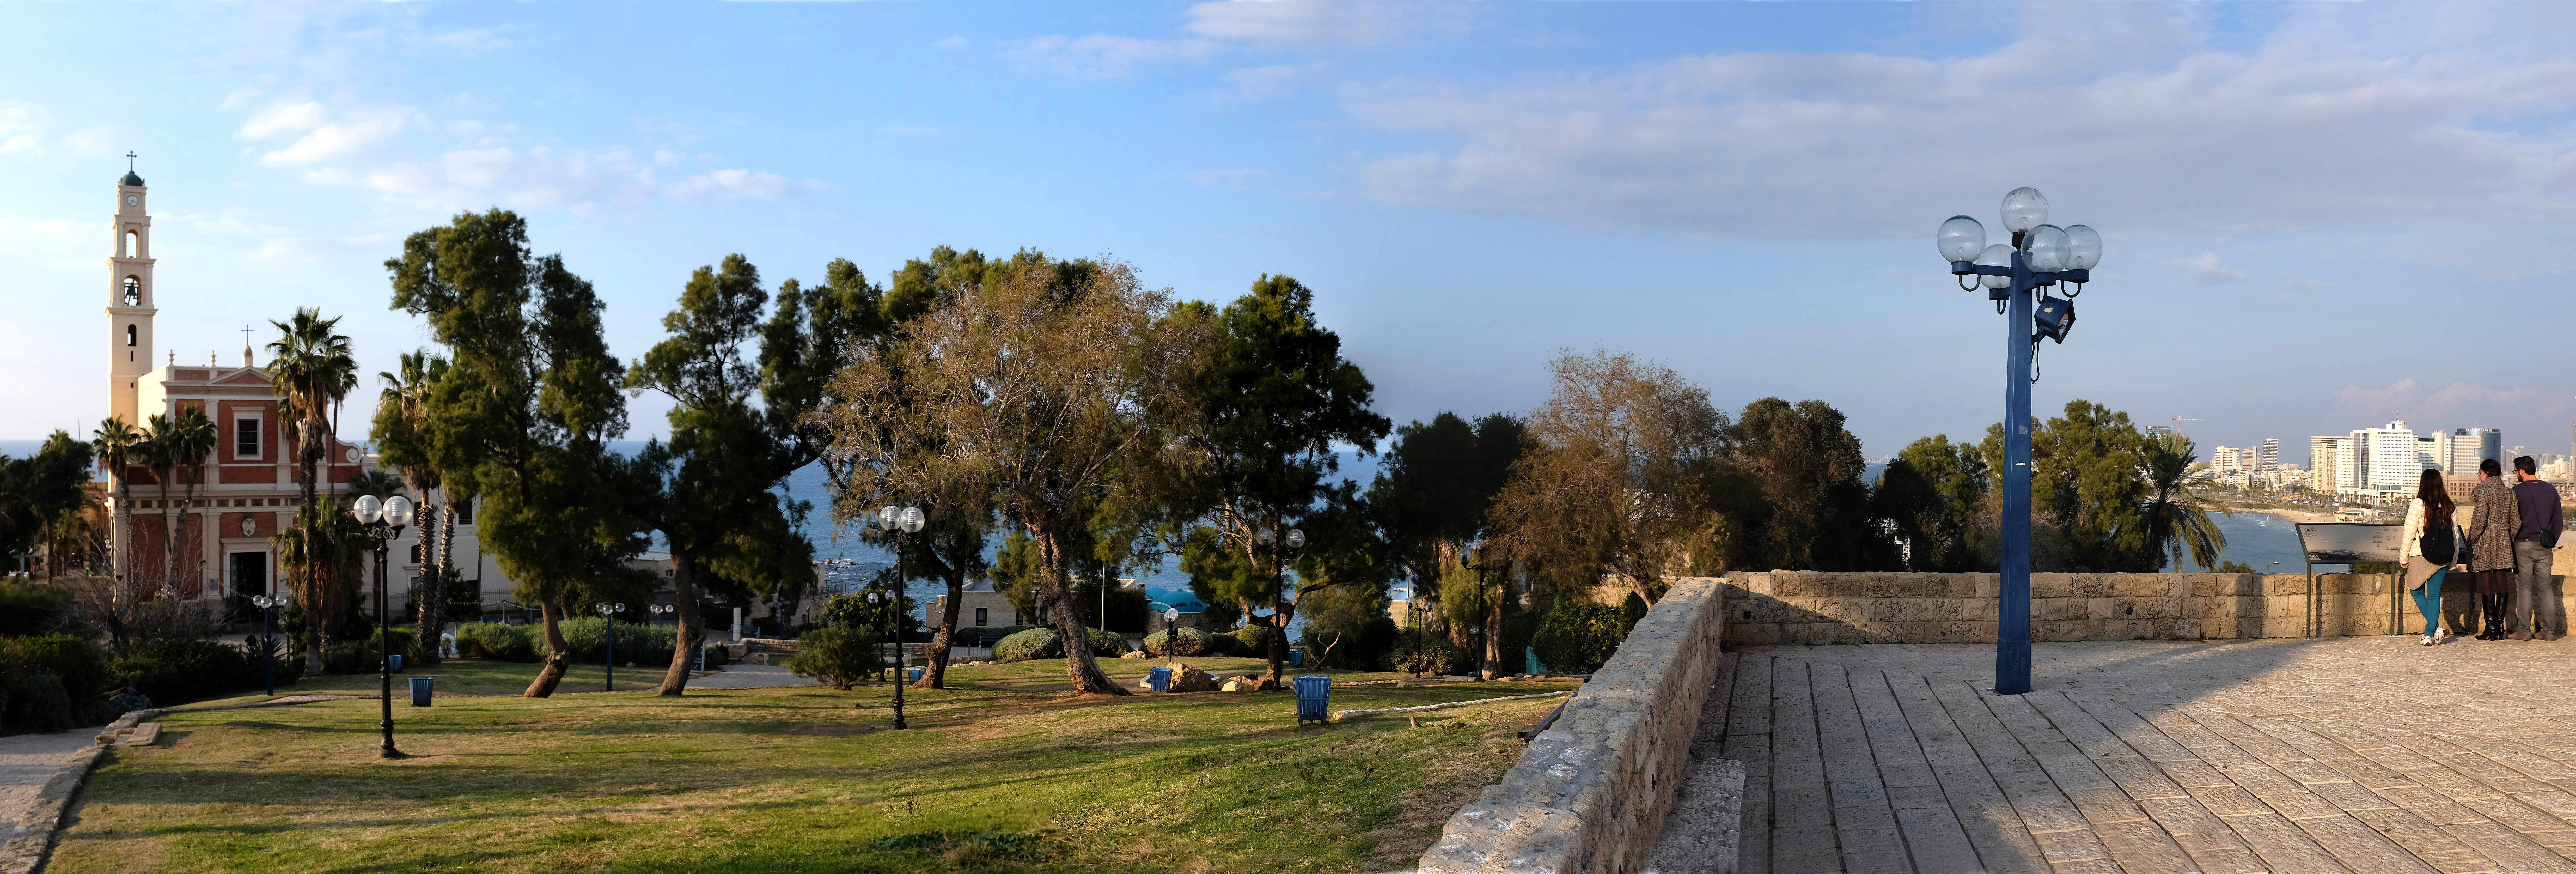
town, city, walkway, panorama, fujifilm, plaza, park, landmark, tourism, x100, town square, stpeterschurch, fuji, x100s, israel, panoramicview, telaviv, jaffa, summitpark, human settlement